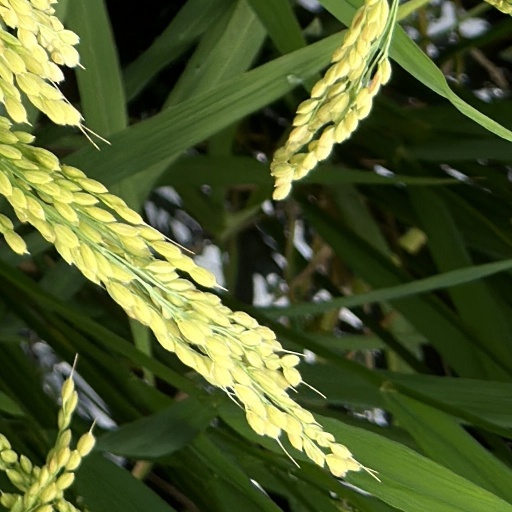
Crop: rice